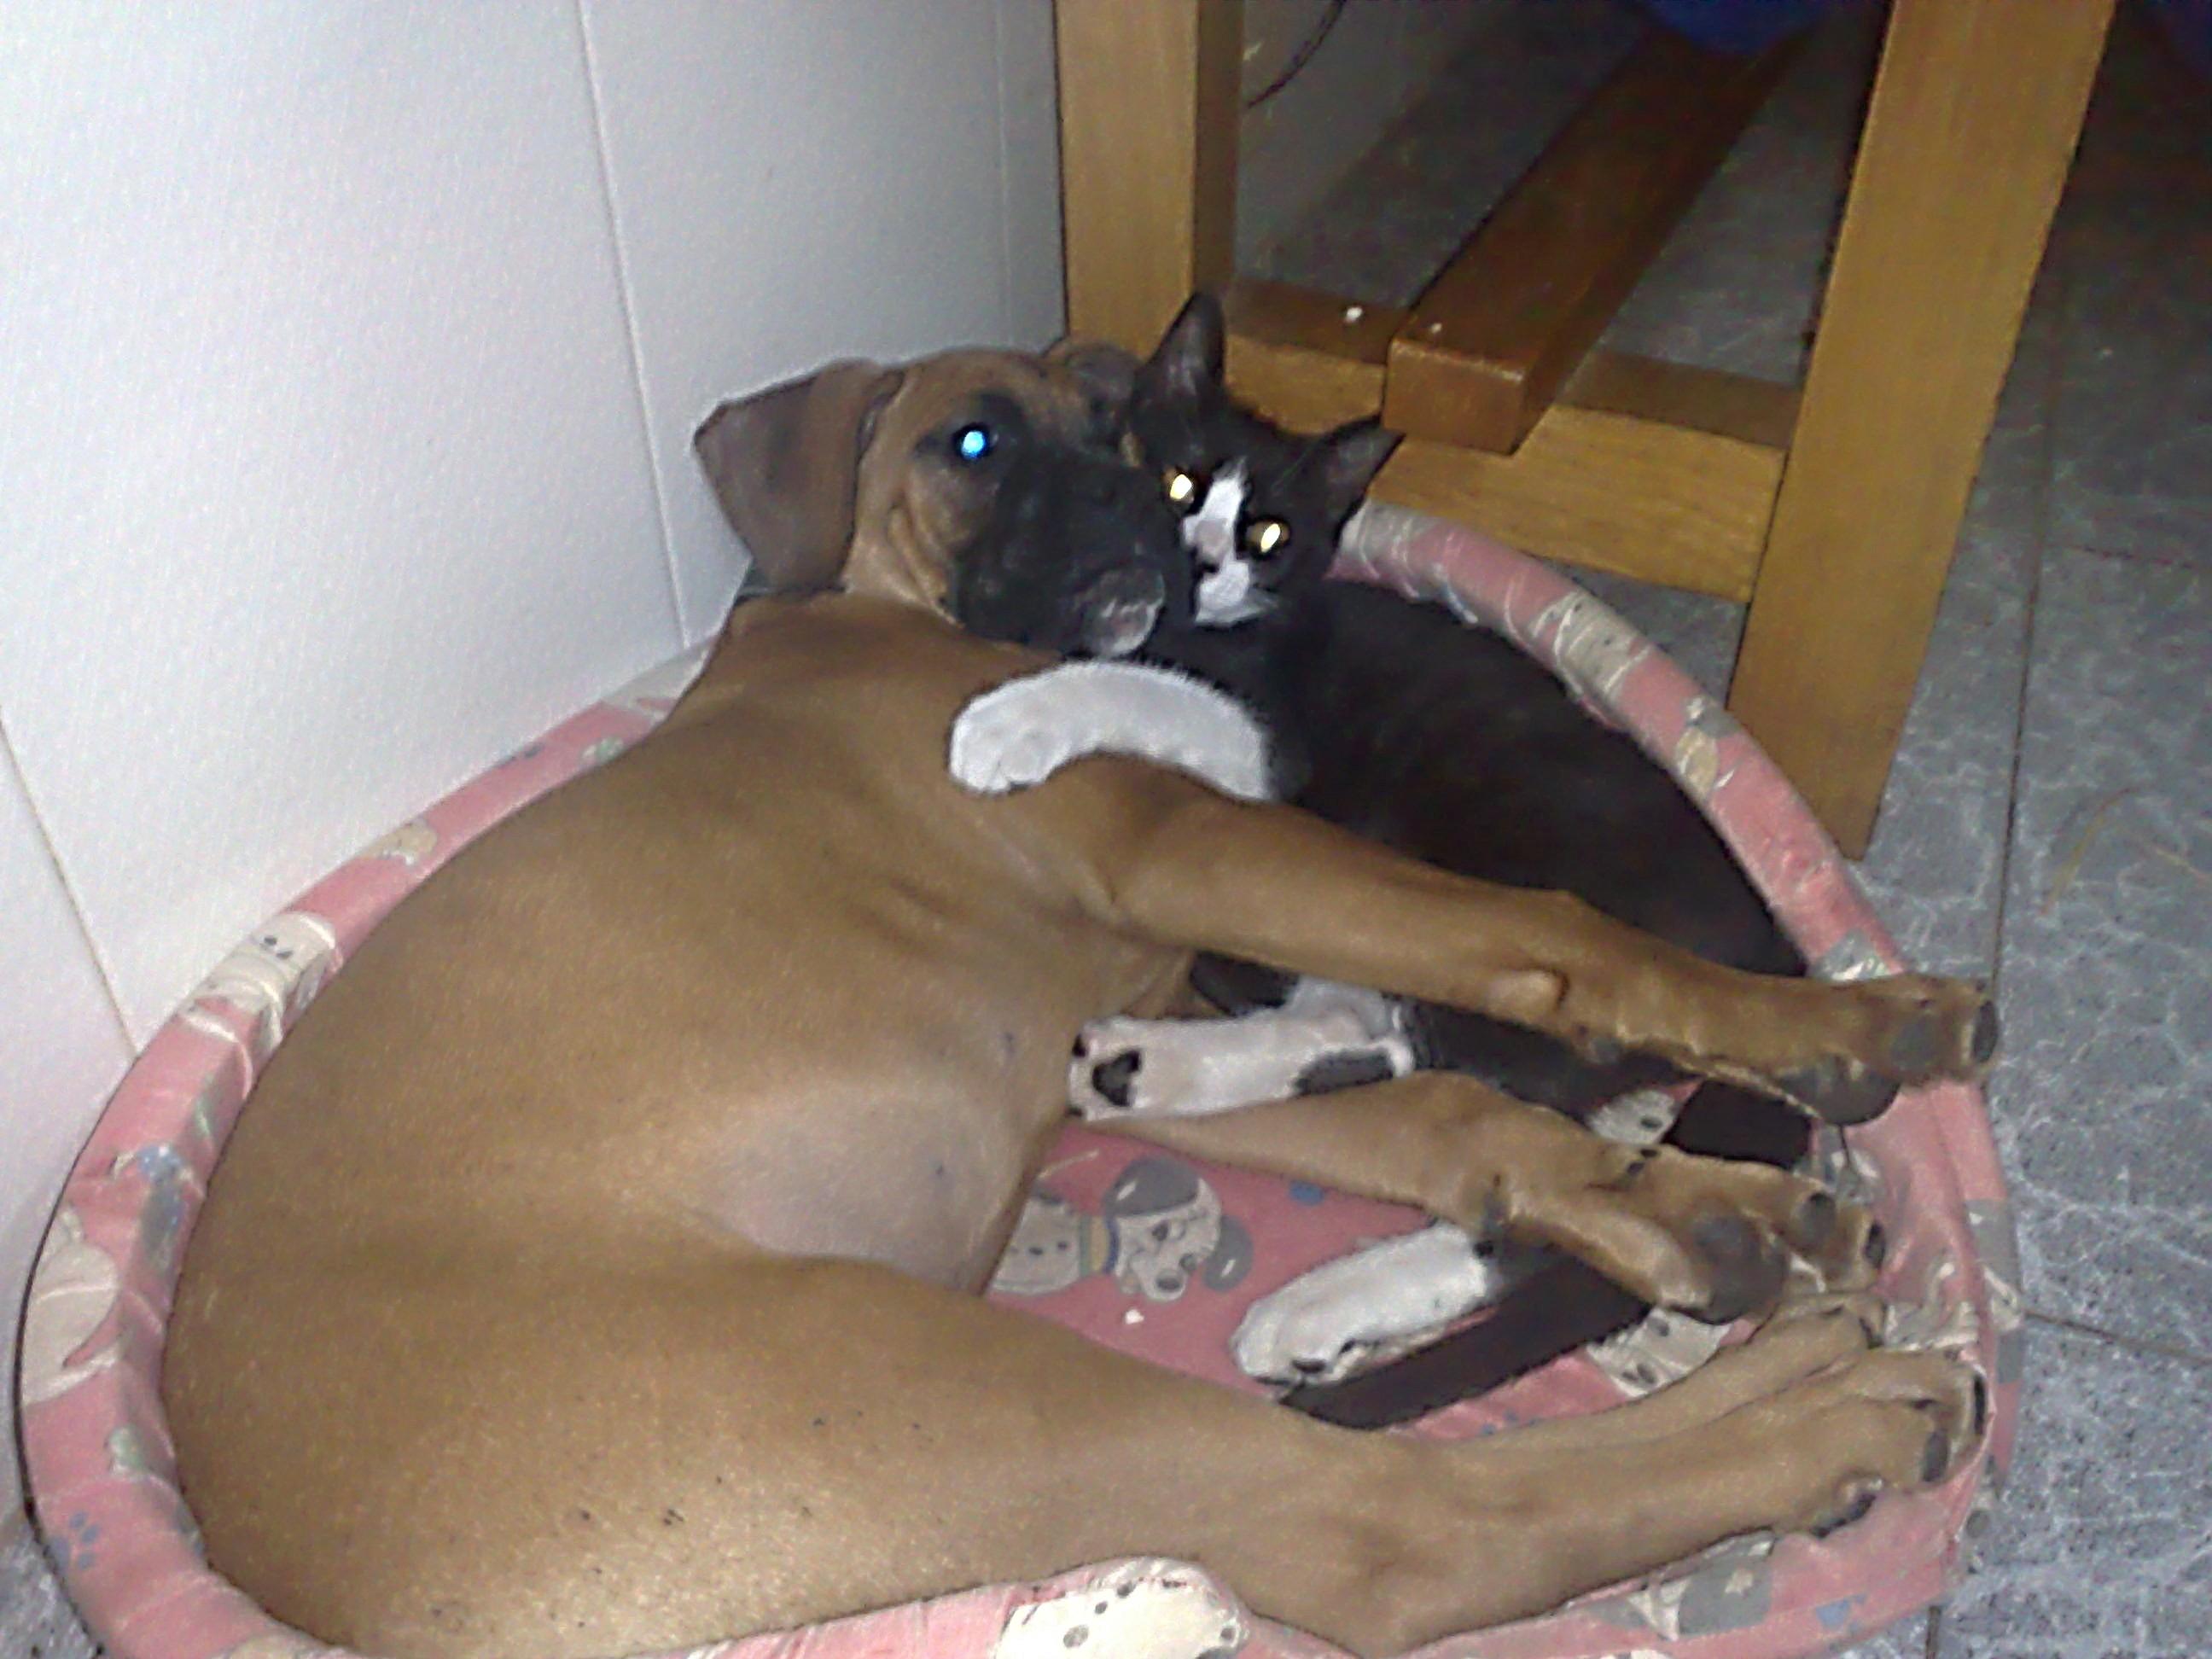
dog, mammal, boxer, animals, vertebrate, ggl1, gphoto, dog like mammal, carnivoran, dog breed group